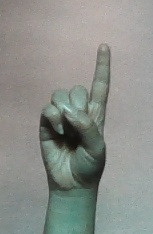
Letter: bb